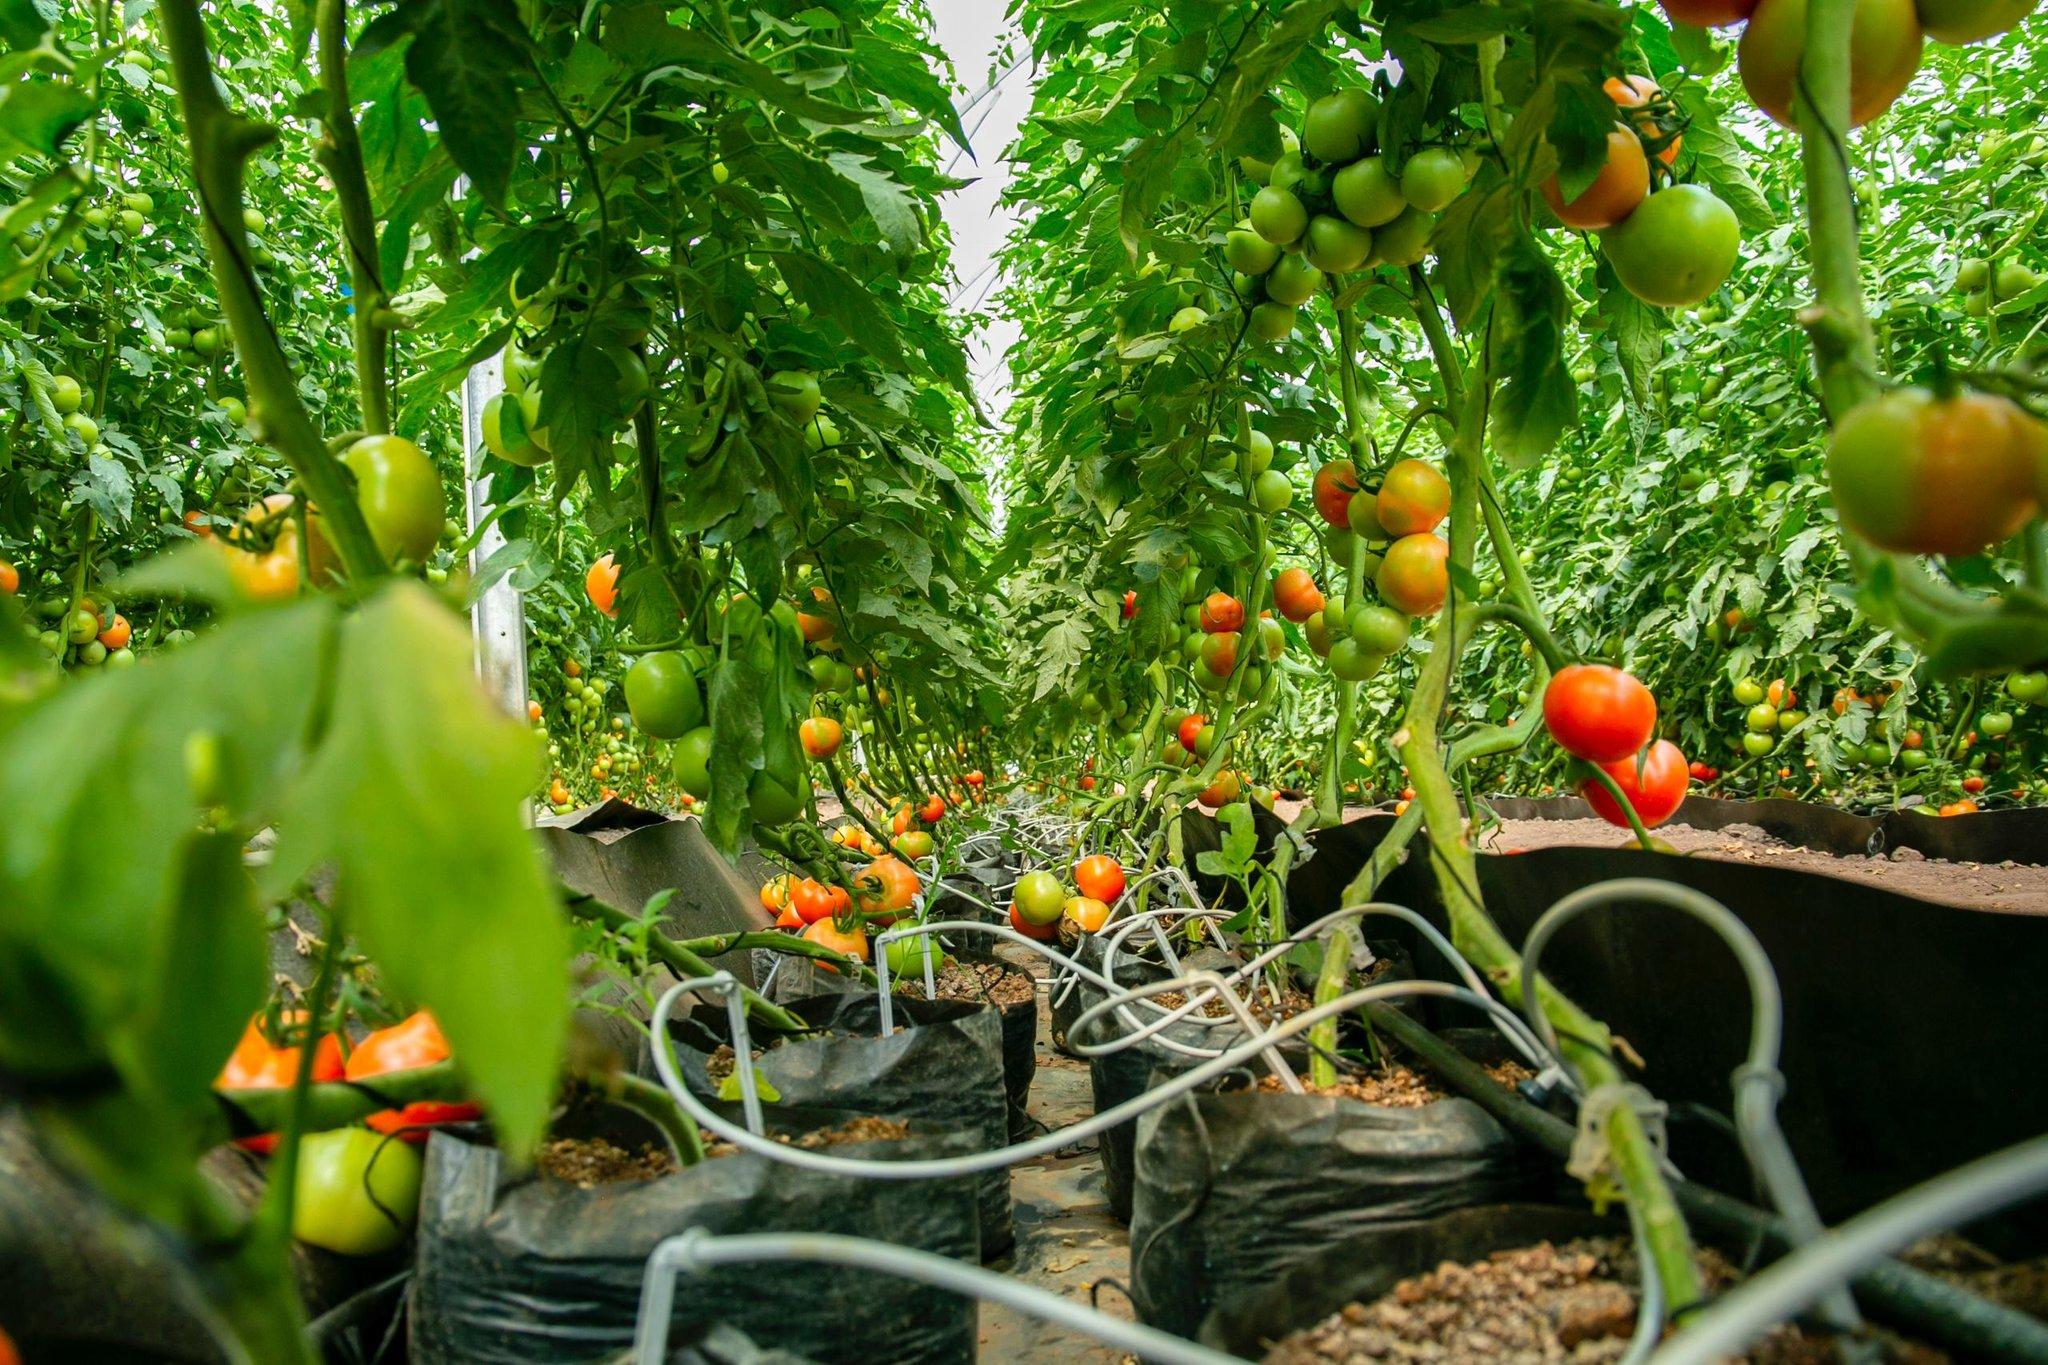
Eneo mfano wa shamba au bustani, lililogawanywa katika safu zilizonyooka, lenye mimea aina ya zao la nyanya iliyoota na kuchipua kwa rangi ya kijani kibichi, kuashiria ni eneo litumikalo kwa ajili ya uzalishaji wa zao hilo la biashara.